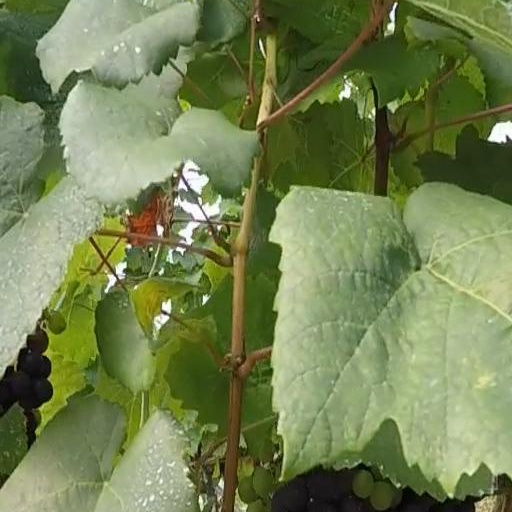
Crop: grape